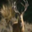
Label: deer